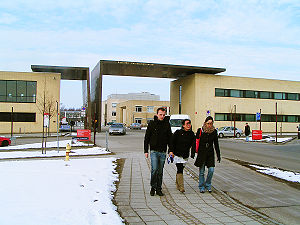
Roskilde Universitet / Historie / Nyere historie
RUCs hovedindgang
Roskilde Universitetscenter (RUC) ...
Roskilde Universitet blev oprettet i 1972 som Roskilde Universitetscenter, hvor undervisningen blev påbegyndt med 723 studerende. I 2013 havde RUC 7.813 fuldtidsstuderende, hvortil kommer 438 deltidsstuderende, 179 studerende på diplomuddannelser samt 340 Ph.d.-studerende. Dette gør RUC til det sjettestørste danske universitet efter KU, AU, SDU, AAU og CBS.